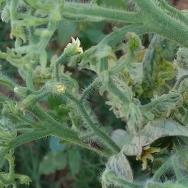
Crop: Tomato
Condition: virosis-d